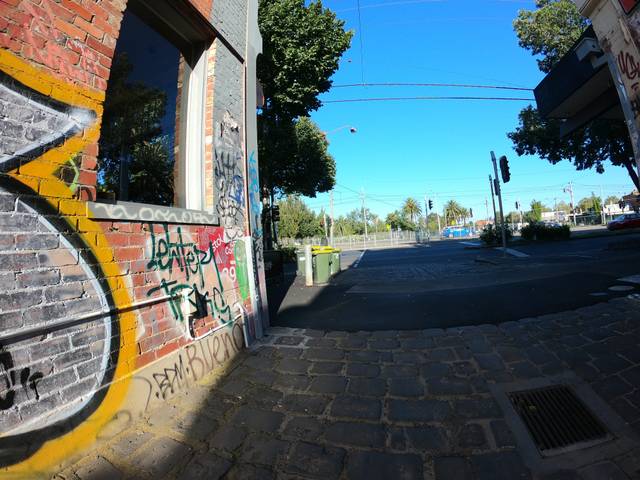
Region: Australia
Coordinates: -37.788, 144.992